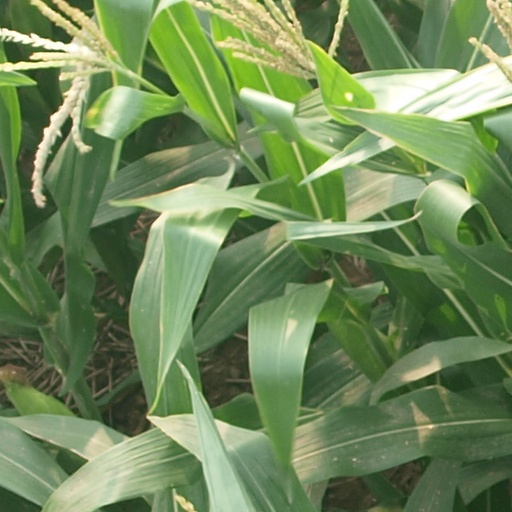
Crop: maize; corn